Yale New Haven Hospital

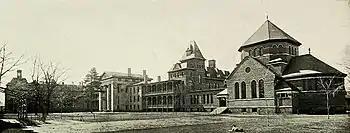
New Haven Hospital, about 1911

The history of Yale New Haven Hospital began in 1826 when the General Hospital Society of Connecticut was chartered as the first hospital in Connecticut and the fourth voluntary hospital in the nation. The hospital rented temporary quarters and raised US$5,000 toward the purchase of land and construction. A new 13-bed hospital opened in 1833 on seven and a half acres of land bordered by Cedar Street and Howard, Davenport, and Congress avenues. The original building, called the State Hospital, was designed by prominent New Haven architect Ithiel Town and cost US$13,000. In 1862, the State Hospital was converted to a military hospital to care for Union soldiers during the American Civil War. The hospital was renamed to the Knight United States Army General Hospital in honor of Jonathan Knight, the president of the board of trustees. Some attending physicians moved with the civilian patients to temporary quarters on Whitney Avenue. After the Civil War, the hospital was turned over to the General Society of Connecticut in 1865. The hospital converted back to its original name of State Hospital. The Connecticut Training School, the third training school for nurses in the United States, was opened by the hospital in 1873. In 1884, the hospital's name was changed to New Haven Hospital to reflect the name that was widely being used by the residents of New Haven.